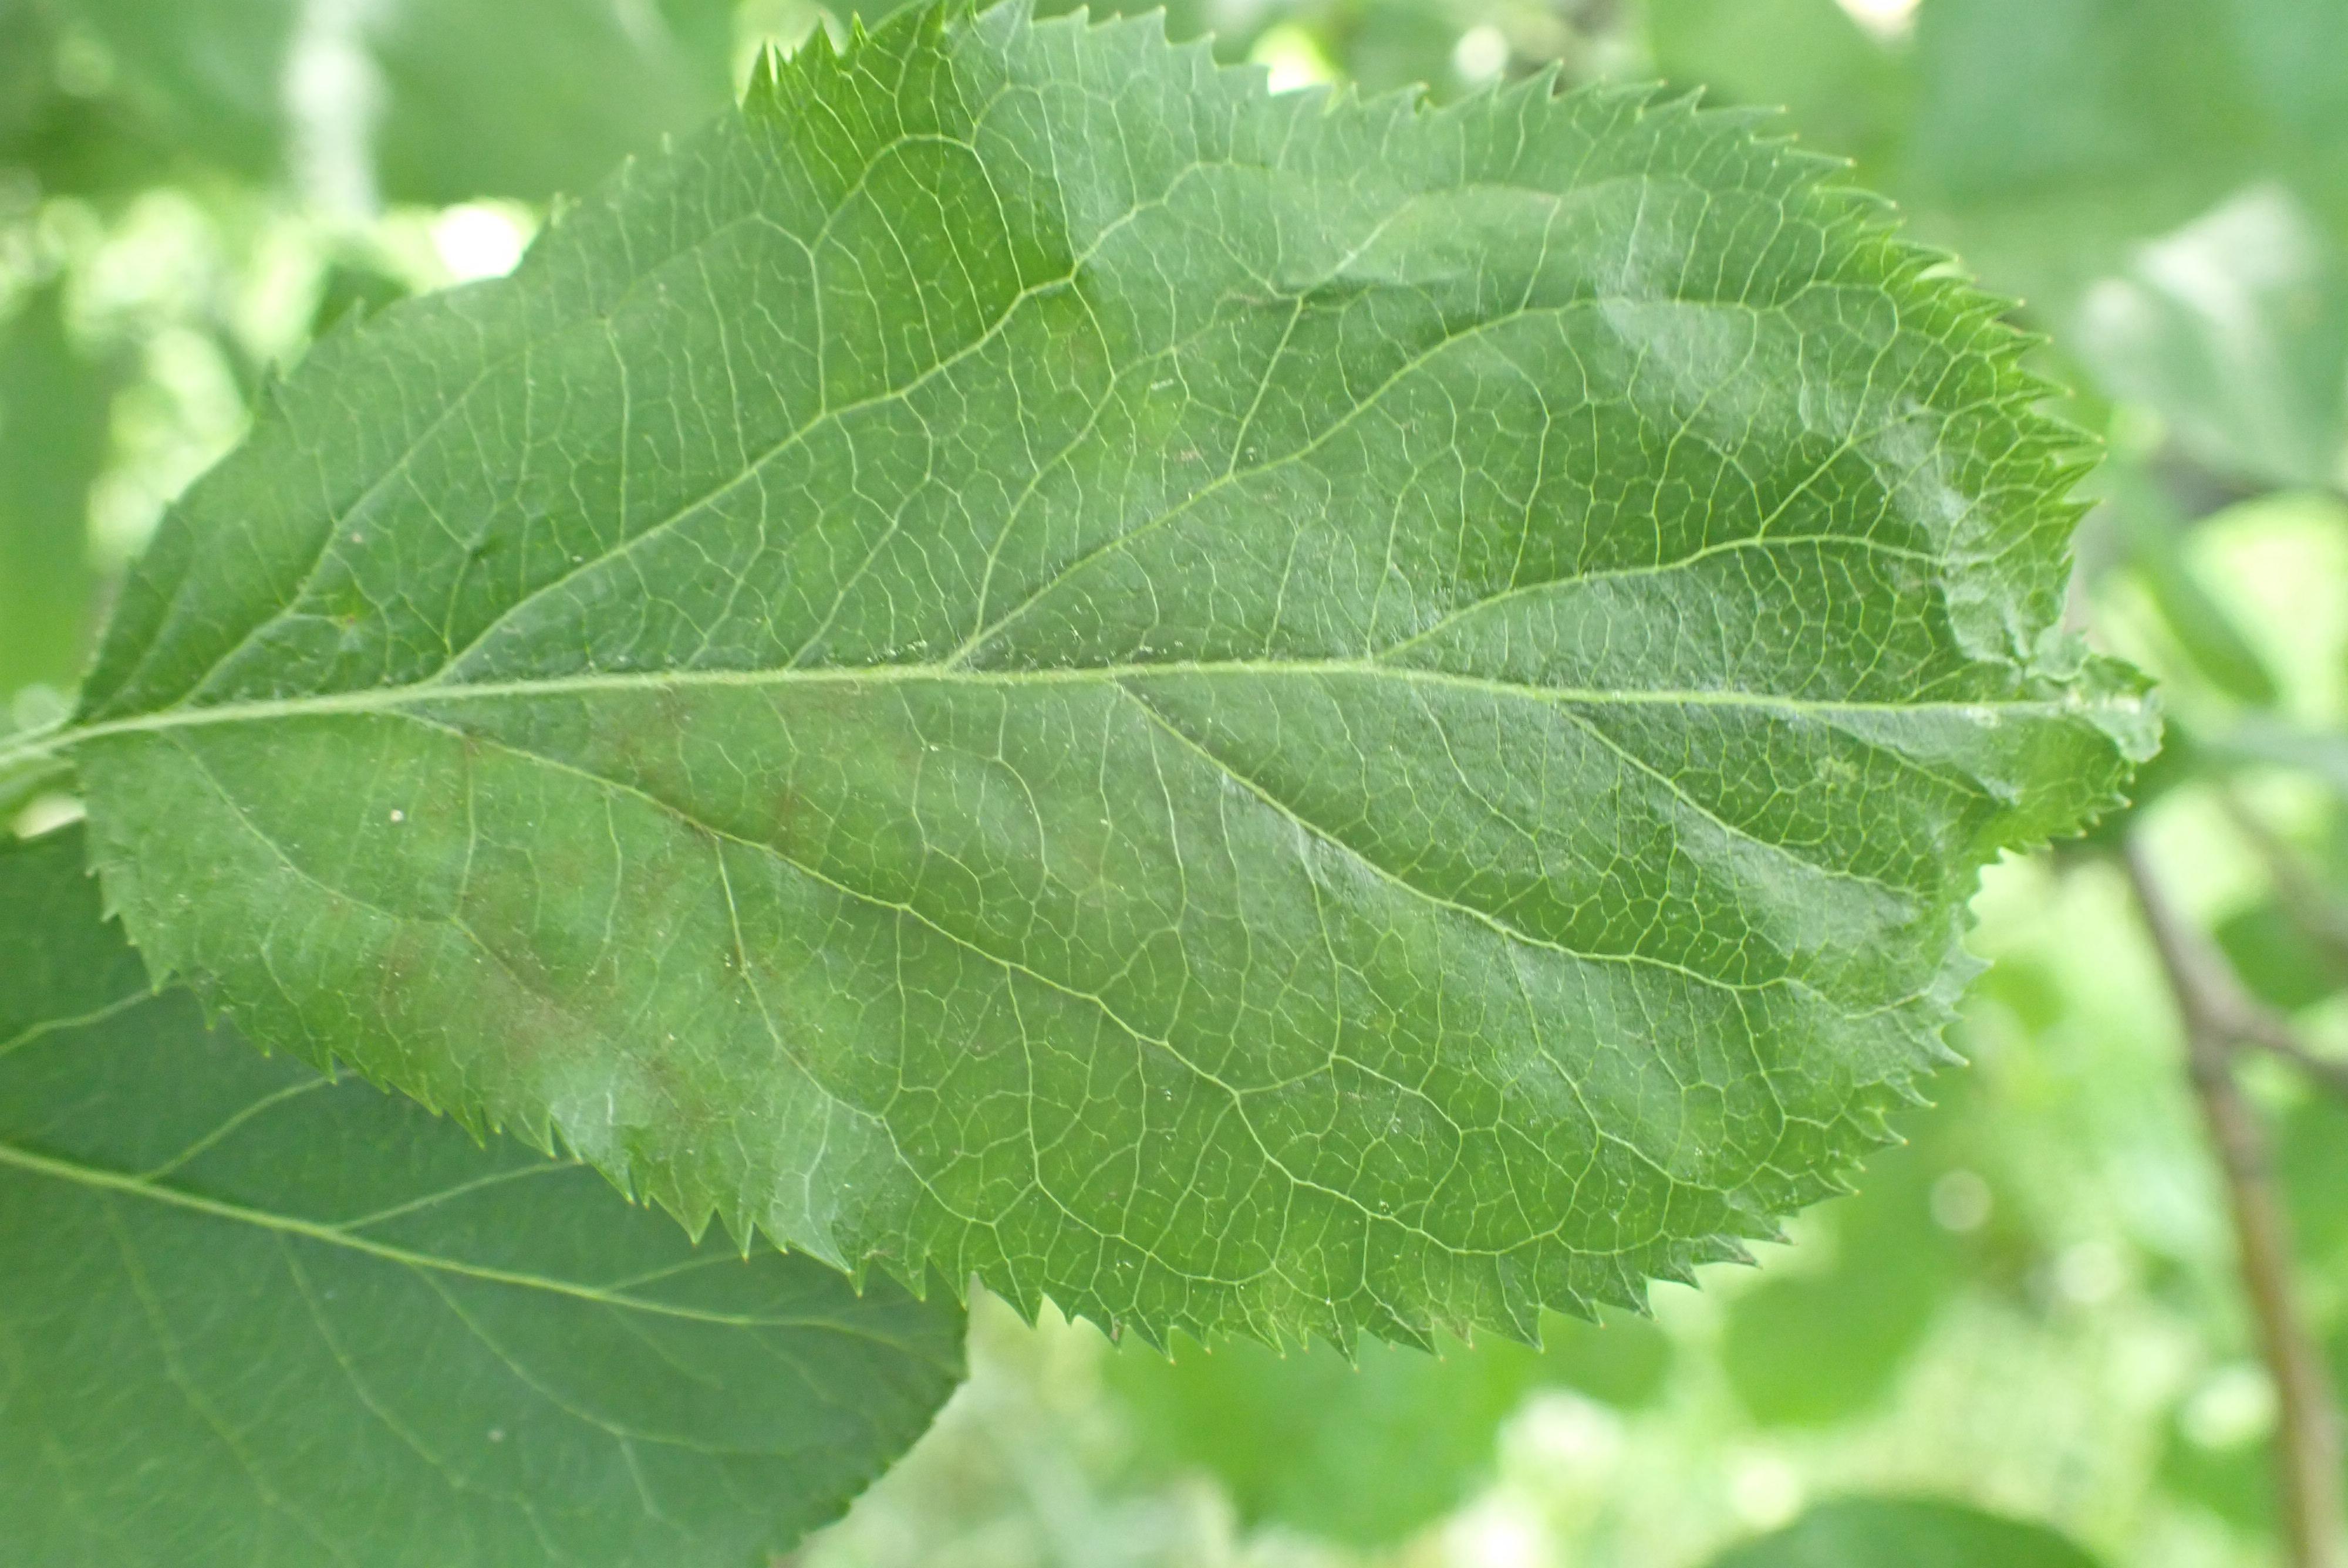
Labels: scab